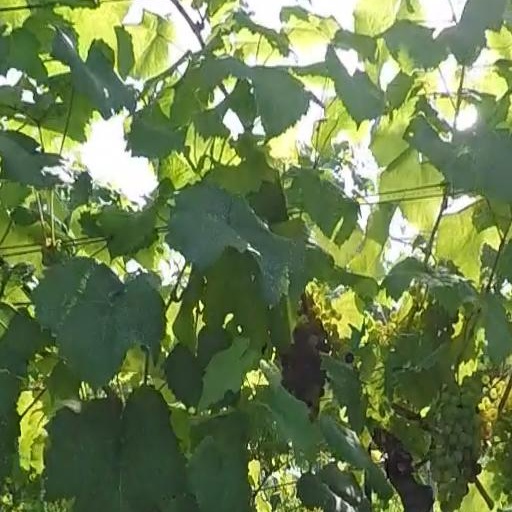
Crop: grape